Wallsworth Hall

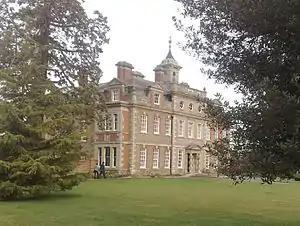
Wallsworth Hall

Wallsworth Hall is a stately home in the parish of Sandhurst, Gloucester, England. It is a Grade II* listed building.